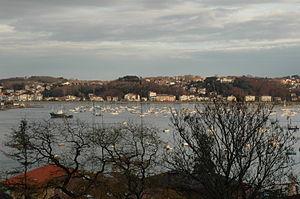
Le consorcio Bidasoa-Txingudi est une structure de droit espagnol regroupant les communes d'Irun et Fontarrabie au Guipuscoa et la commune française d'Hendaye. Sa création date de 1998 et son siège est à Irun. En 2001 il adhère à l'eurocité basque Bayonne - San Sebastian.
Hendaye /ɑ̃.daj/ est une commune du Pays basque français, dans le département des Pyrénées-Atlantiques en région Nouvelle-Aquitaine. Elle est à la pointe sud-ouest de la France et la dernière ville côtière avant l'Espagne.